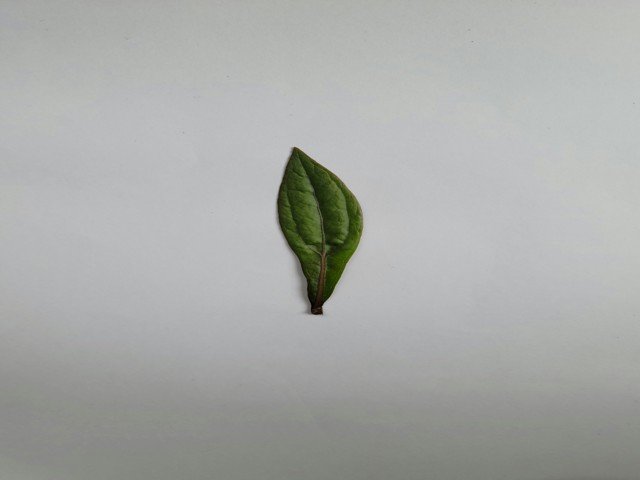
Plant: ayapan